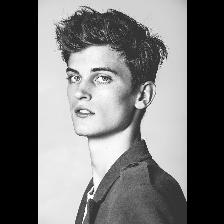
Label: Human